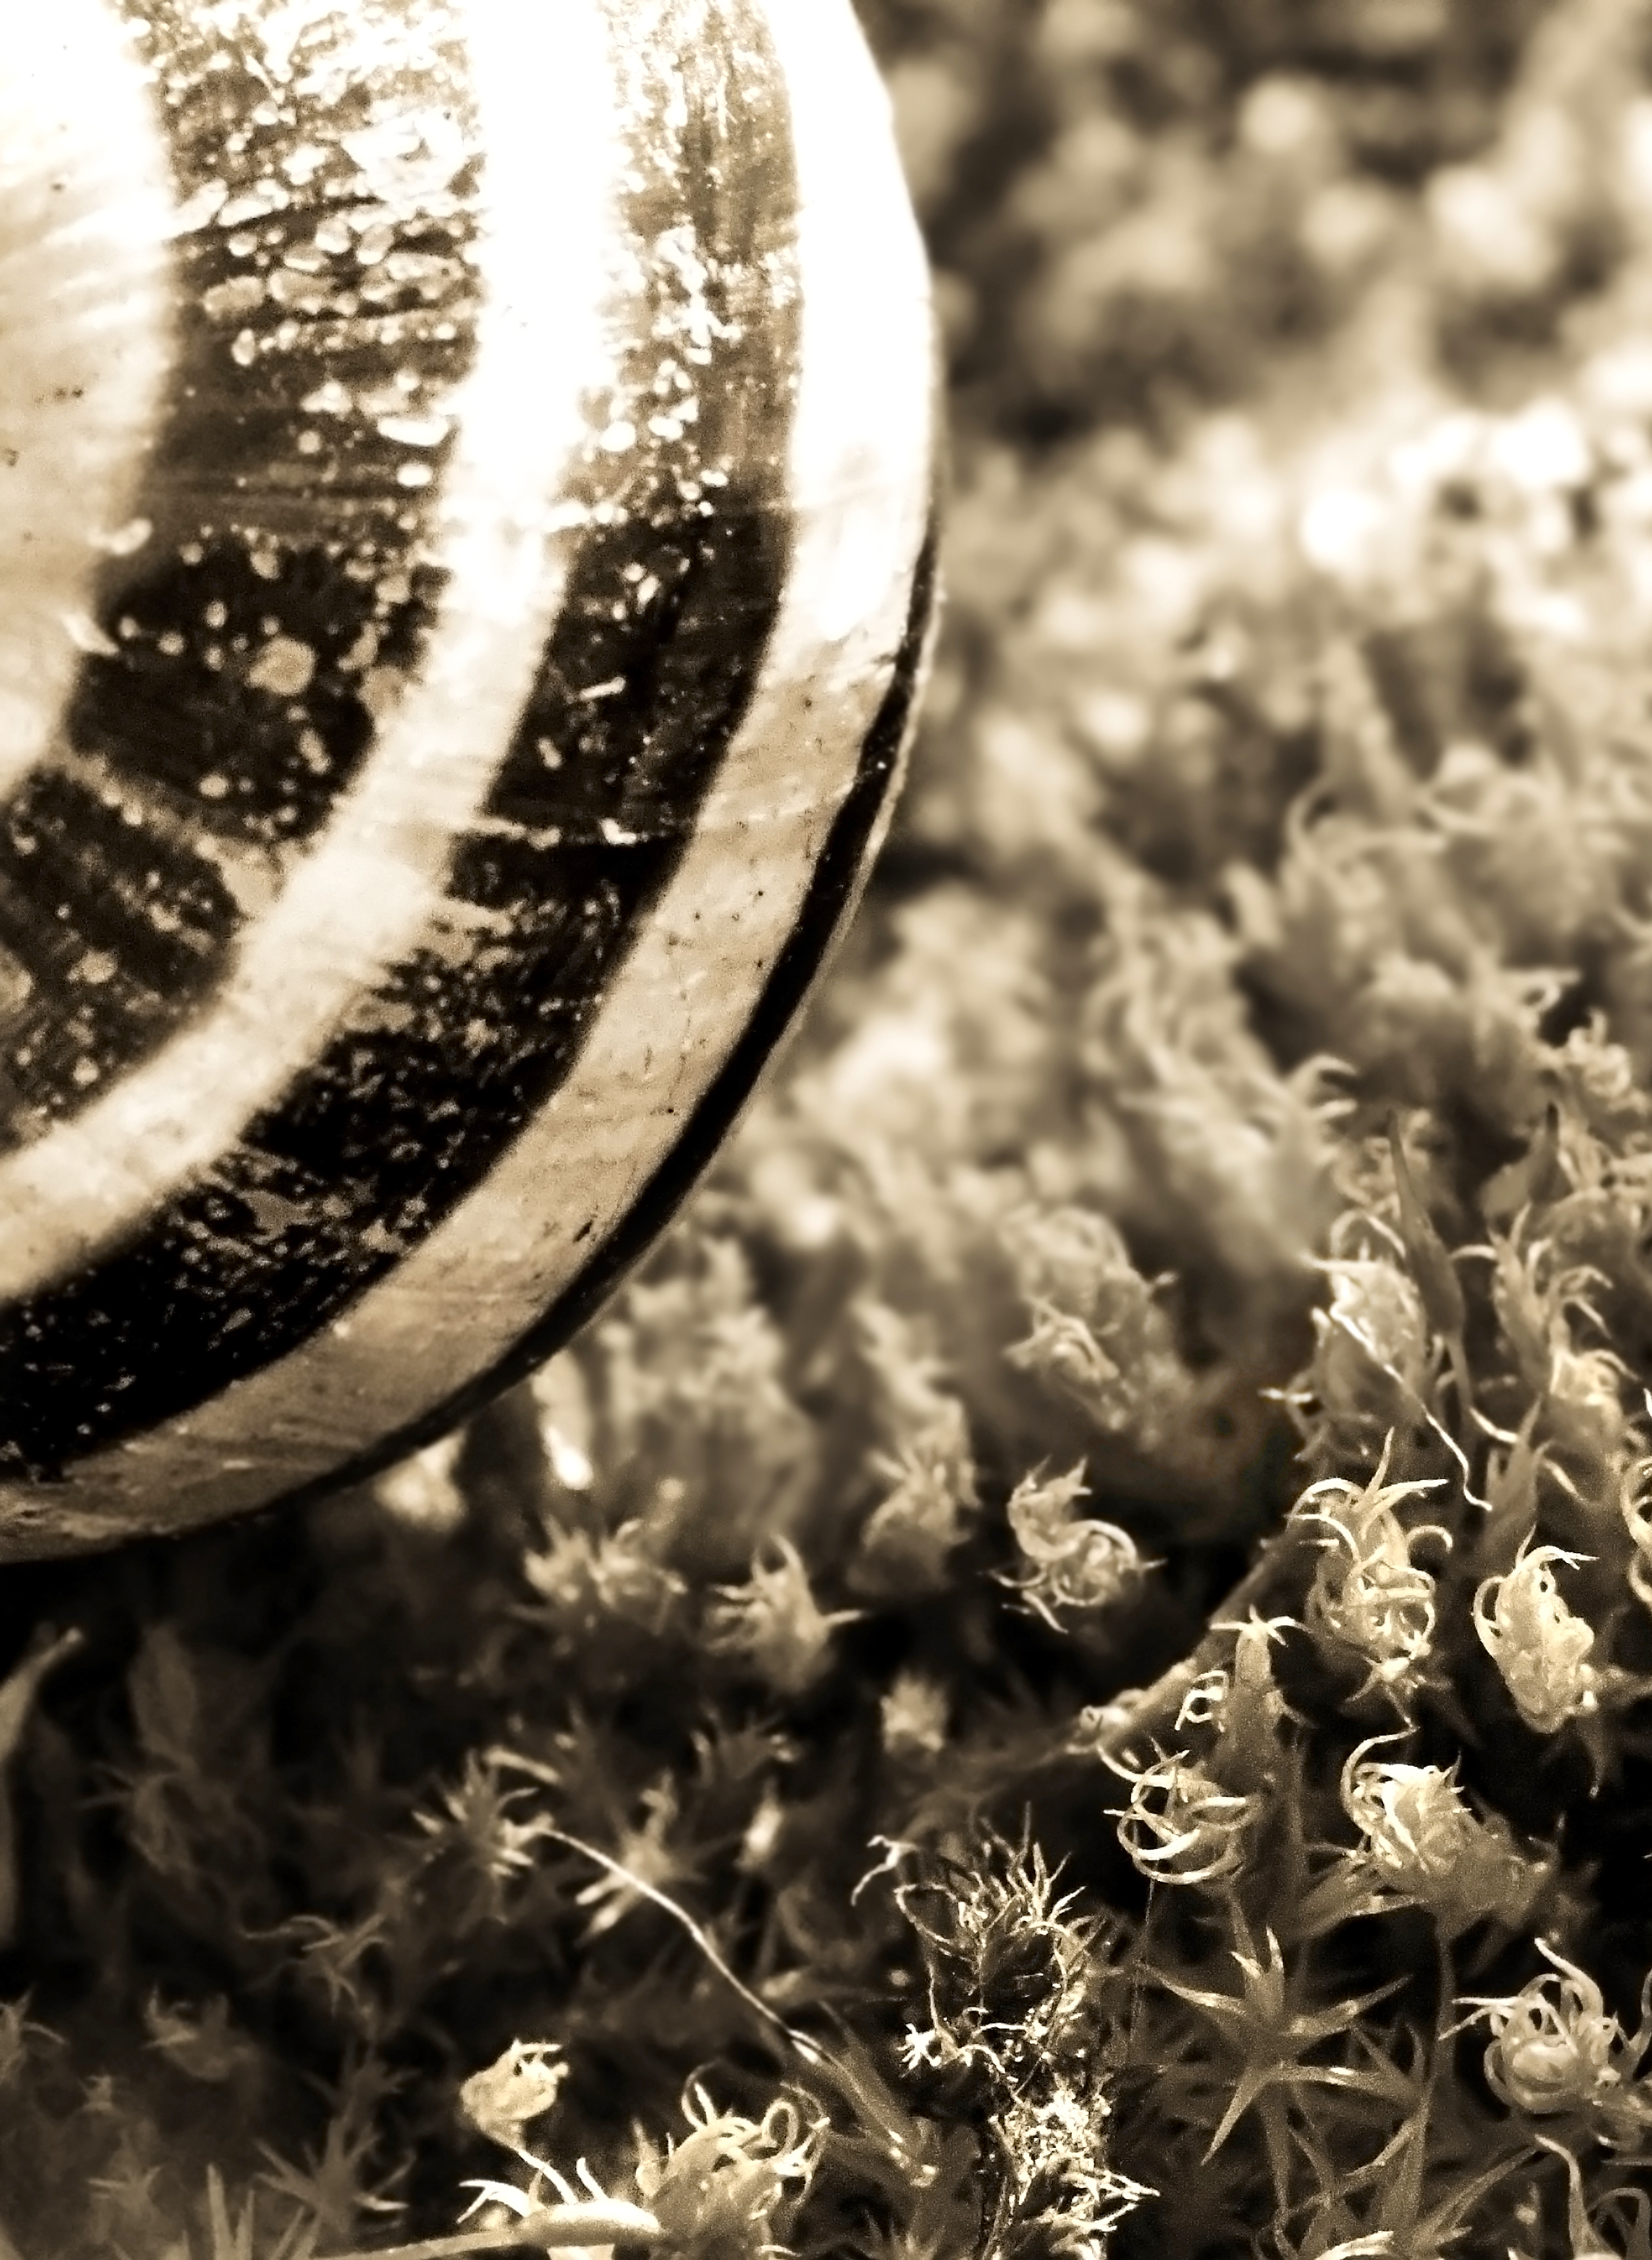
shells, snails, sepia, markings, lines, white, monochrome, black and white, leaf, grass, monochrome photography, close up, plant, photography, stock photography, flower, still life photography, macro photography, field, plant stem, wildflower, winter, frost